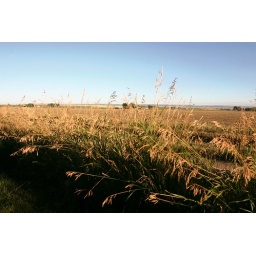
Another photo I took crawling around on the ground early in the morning. I love the warm golden colors of the grasses